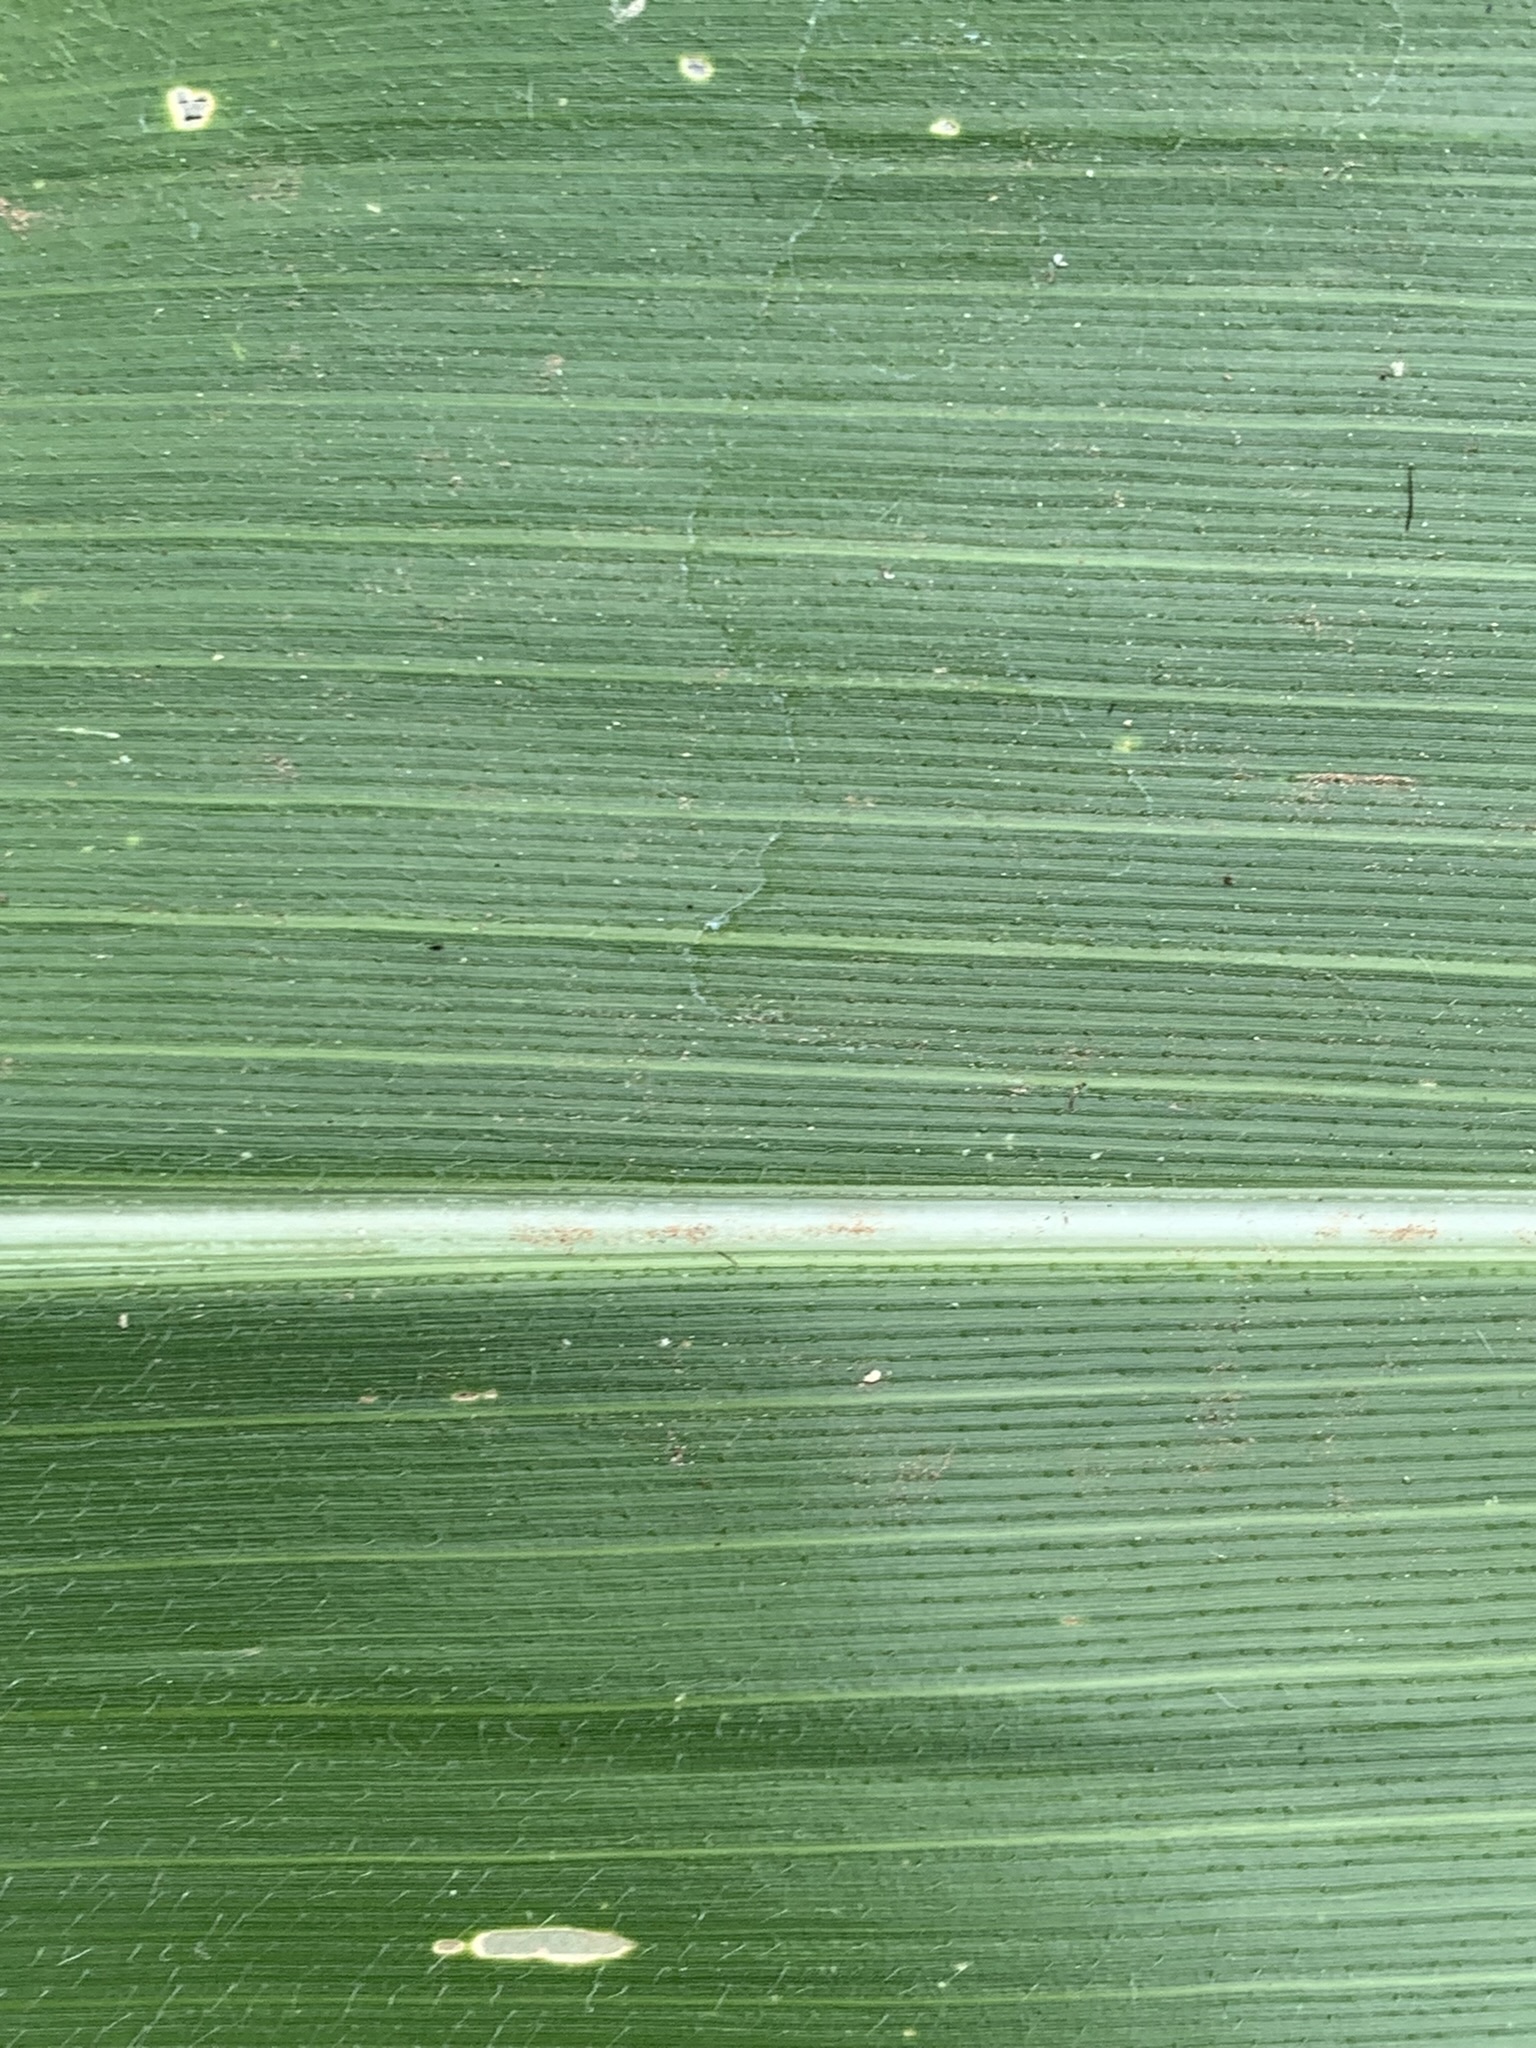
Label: Healthy